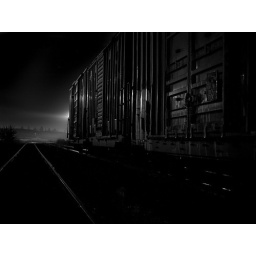
A group of desolate box cars set against a foggy late night back drop.